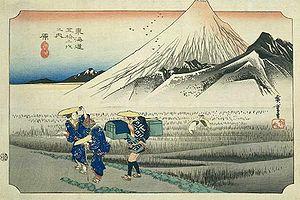
Hara-juku était la treizième des cinquante-trois stations du Tōkaidō, la route la plus importante du Japon de l'ère Edo. Elle se trouve dans la ville actuelle de Numazu, préfecture de Shizuoka, au Japon.
Les Cinquante-trois Stations du Tōkaidō, dans l'édition Hōeidō présentée ici, sont une série d'estampes japonaises créées par Hiroshige après son premier voyage empruntant la route du Tōkaidō en 1832. Cette route, reliant la capitale du shogun, Edo, à la capitale impériale, Kyoto, est l'axe principal du Japon de l'époque. C'est également la plus importante des « Cinq Routes », les cinq artères majeures du Japon, créées ou développées pendant l'ère Edo pour améliorer le contrôle du pouvoir central sur l'ensemble du pays.